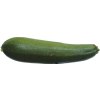
Label: green_zucchini